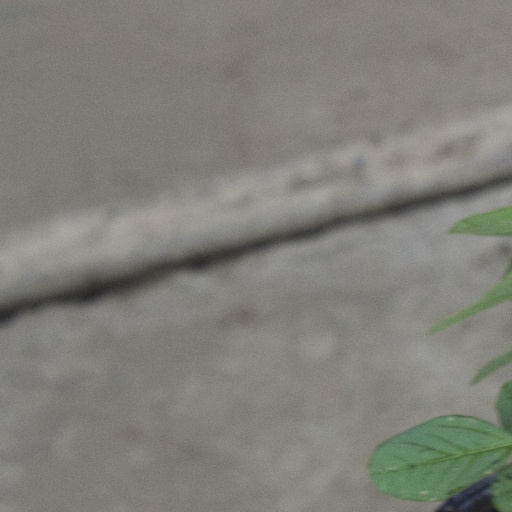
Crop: soybean